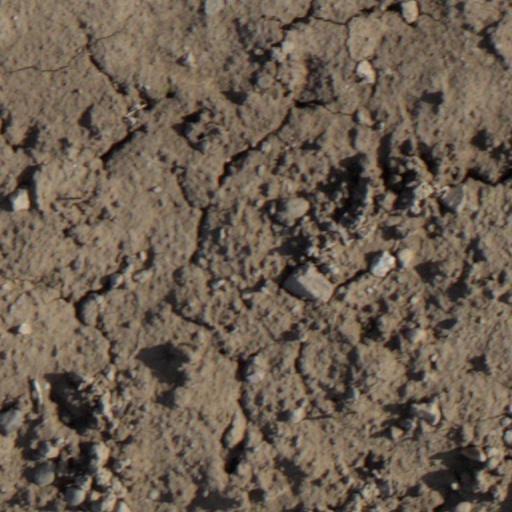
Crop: wheat